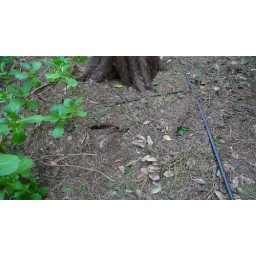
Ground cracking around the tree that is about to fall on my house